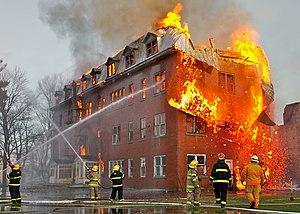
Des pompiers luttent contre un gros incendie. Photo prise durant un incendie majeur survenu dans un couvent abandonné à Massueville, au Québec (Canada). L'incendie a été si violent que les pompiers ont du protéger une église adjacente plutôt que de s'attaquer au batiment incendié lui même. Cette photo est un bon exemple de ce que peut faire un fire photograph (photographe d'incendie), le public n'ayant pas pu accéder à ce très bon point de vue qui n'était accessible qu'à des personnes autorisées.